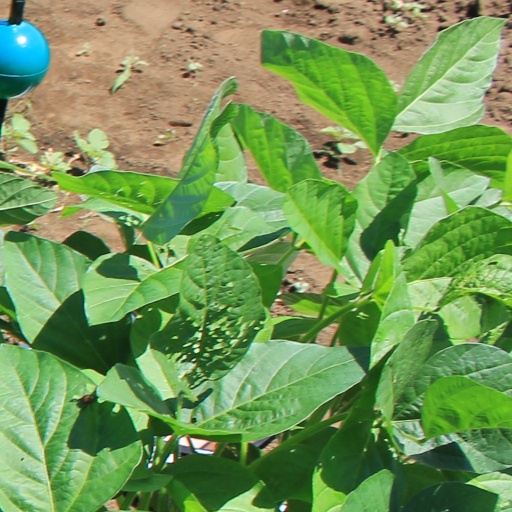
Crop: soybean